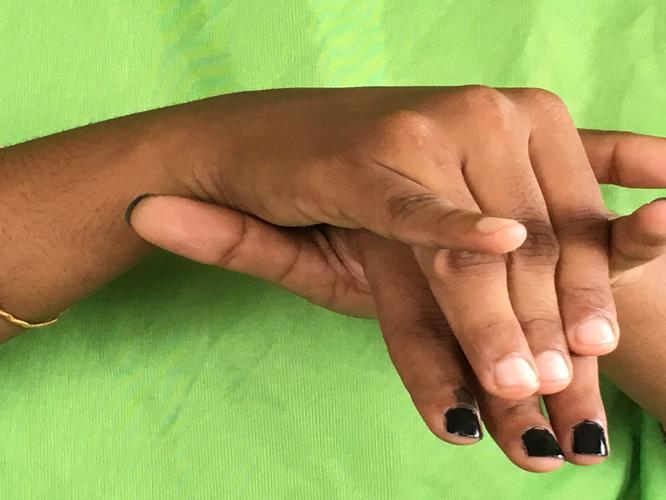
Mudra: Varaha
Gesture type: double_hand